Universal Character Set characters

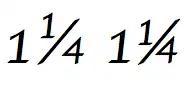
Example of fraction slash use. This typeface (Apple Chancery) shows the synthesized common fraction on the left and the precomposed fraction glyph on the right as a rendering the plain text string . Depending on the text environment, the single string might yield either result, the one on the right through substitution of the fraction sequence with the single precomposed fraction glyph.

The standard form of a fraction built using the fraction slash is defined as follows: any sequence of one or more decimal digits (General Category = Nd), followed by the fraction slash, followed by any sequence of one or more decimal digits. Such a fraction should be displayed as a unit, such as . If the displaying software is incapable of mapping the fraction to a unit, then it can also be displayed as a simple linear sequence as a fallback (for example, 3/4). If the fraction is to be separated from a previous number, then a space can be used, choosing the appropriate width (normal, thin, zero width, and so on). For example, 1 + + 3 + + 4 is displayed as .